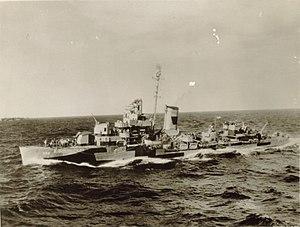
L'USS Patterson (DD-392) est un destroyer de classe Bagley en service dans l'United States Navy pendant la Seconde Guerre mondiale. Il fut le deuxième navire baptisé sous le nom de Daniel Patterson, un capitaine de la marine américaine ayant servi dans la quasi-guerre avec la France, la première guerre barbaresque et la guerre de 1812.